USS Merrill (DD-976)

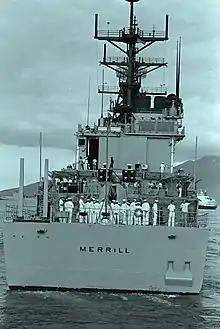
USS "Merrill" on 1 October 1986

In 1986, while serving as flagship for Destroyer Squadron 21 (COMDESRON 21), "Merrill" was deployed to the Western Pacific as part of Battle Group Romeo, which featured as its centerpiece the battleship , and as such became the first Battleship Battle Group to sail since aircraft carriers assumed that role during World War II.